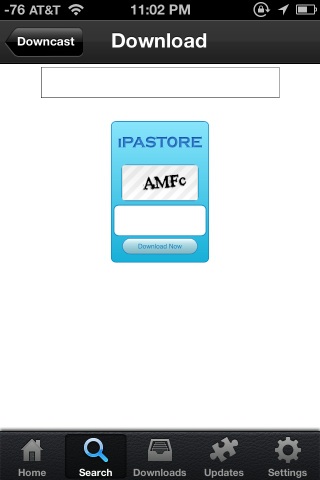Question: What are the characters in this captcha image?
Answer: amfc